Ghilli

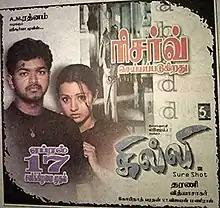
Theatrical release poster

Ghilli is a 2004 Indian Tamil-language sports action film directed by Dharani and produced by A. M. Rathnam. It is a remake of the Telugu film "Okkadu" (2003), written and directed by Gunasekhar, with few changes made to the story. The film stars Vijay in the lead role, alongside Trisha and Prakash Raj (reprising his role from the original version). Ashish Vidyarthi, Dhamu, Mayilsamy, Janaki Sabesh, Nancy Jennifer, Nagendra Prasad, Ponnambalam and Pandu play supporting roles. The film is about a Kabaddi player, who goes to Madurai to participate in an exhibition match, but instead rescues a woman from a gang leader, who wants to marry her.